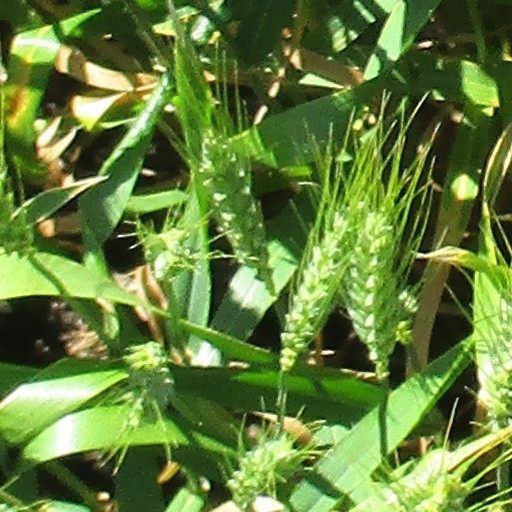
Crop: wheat